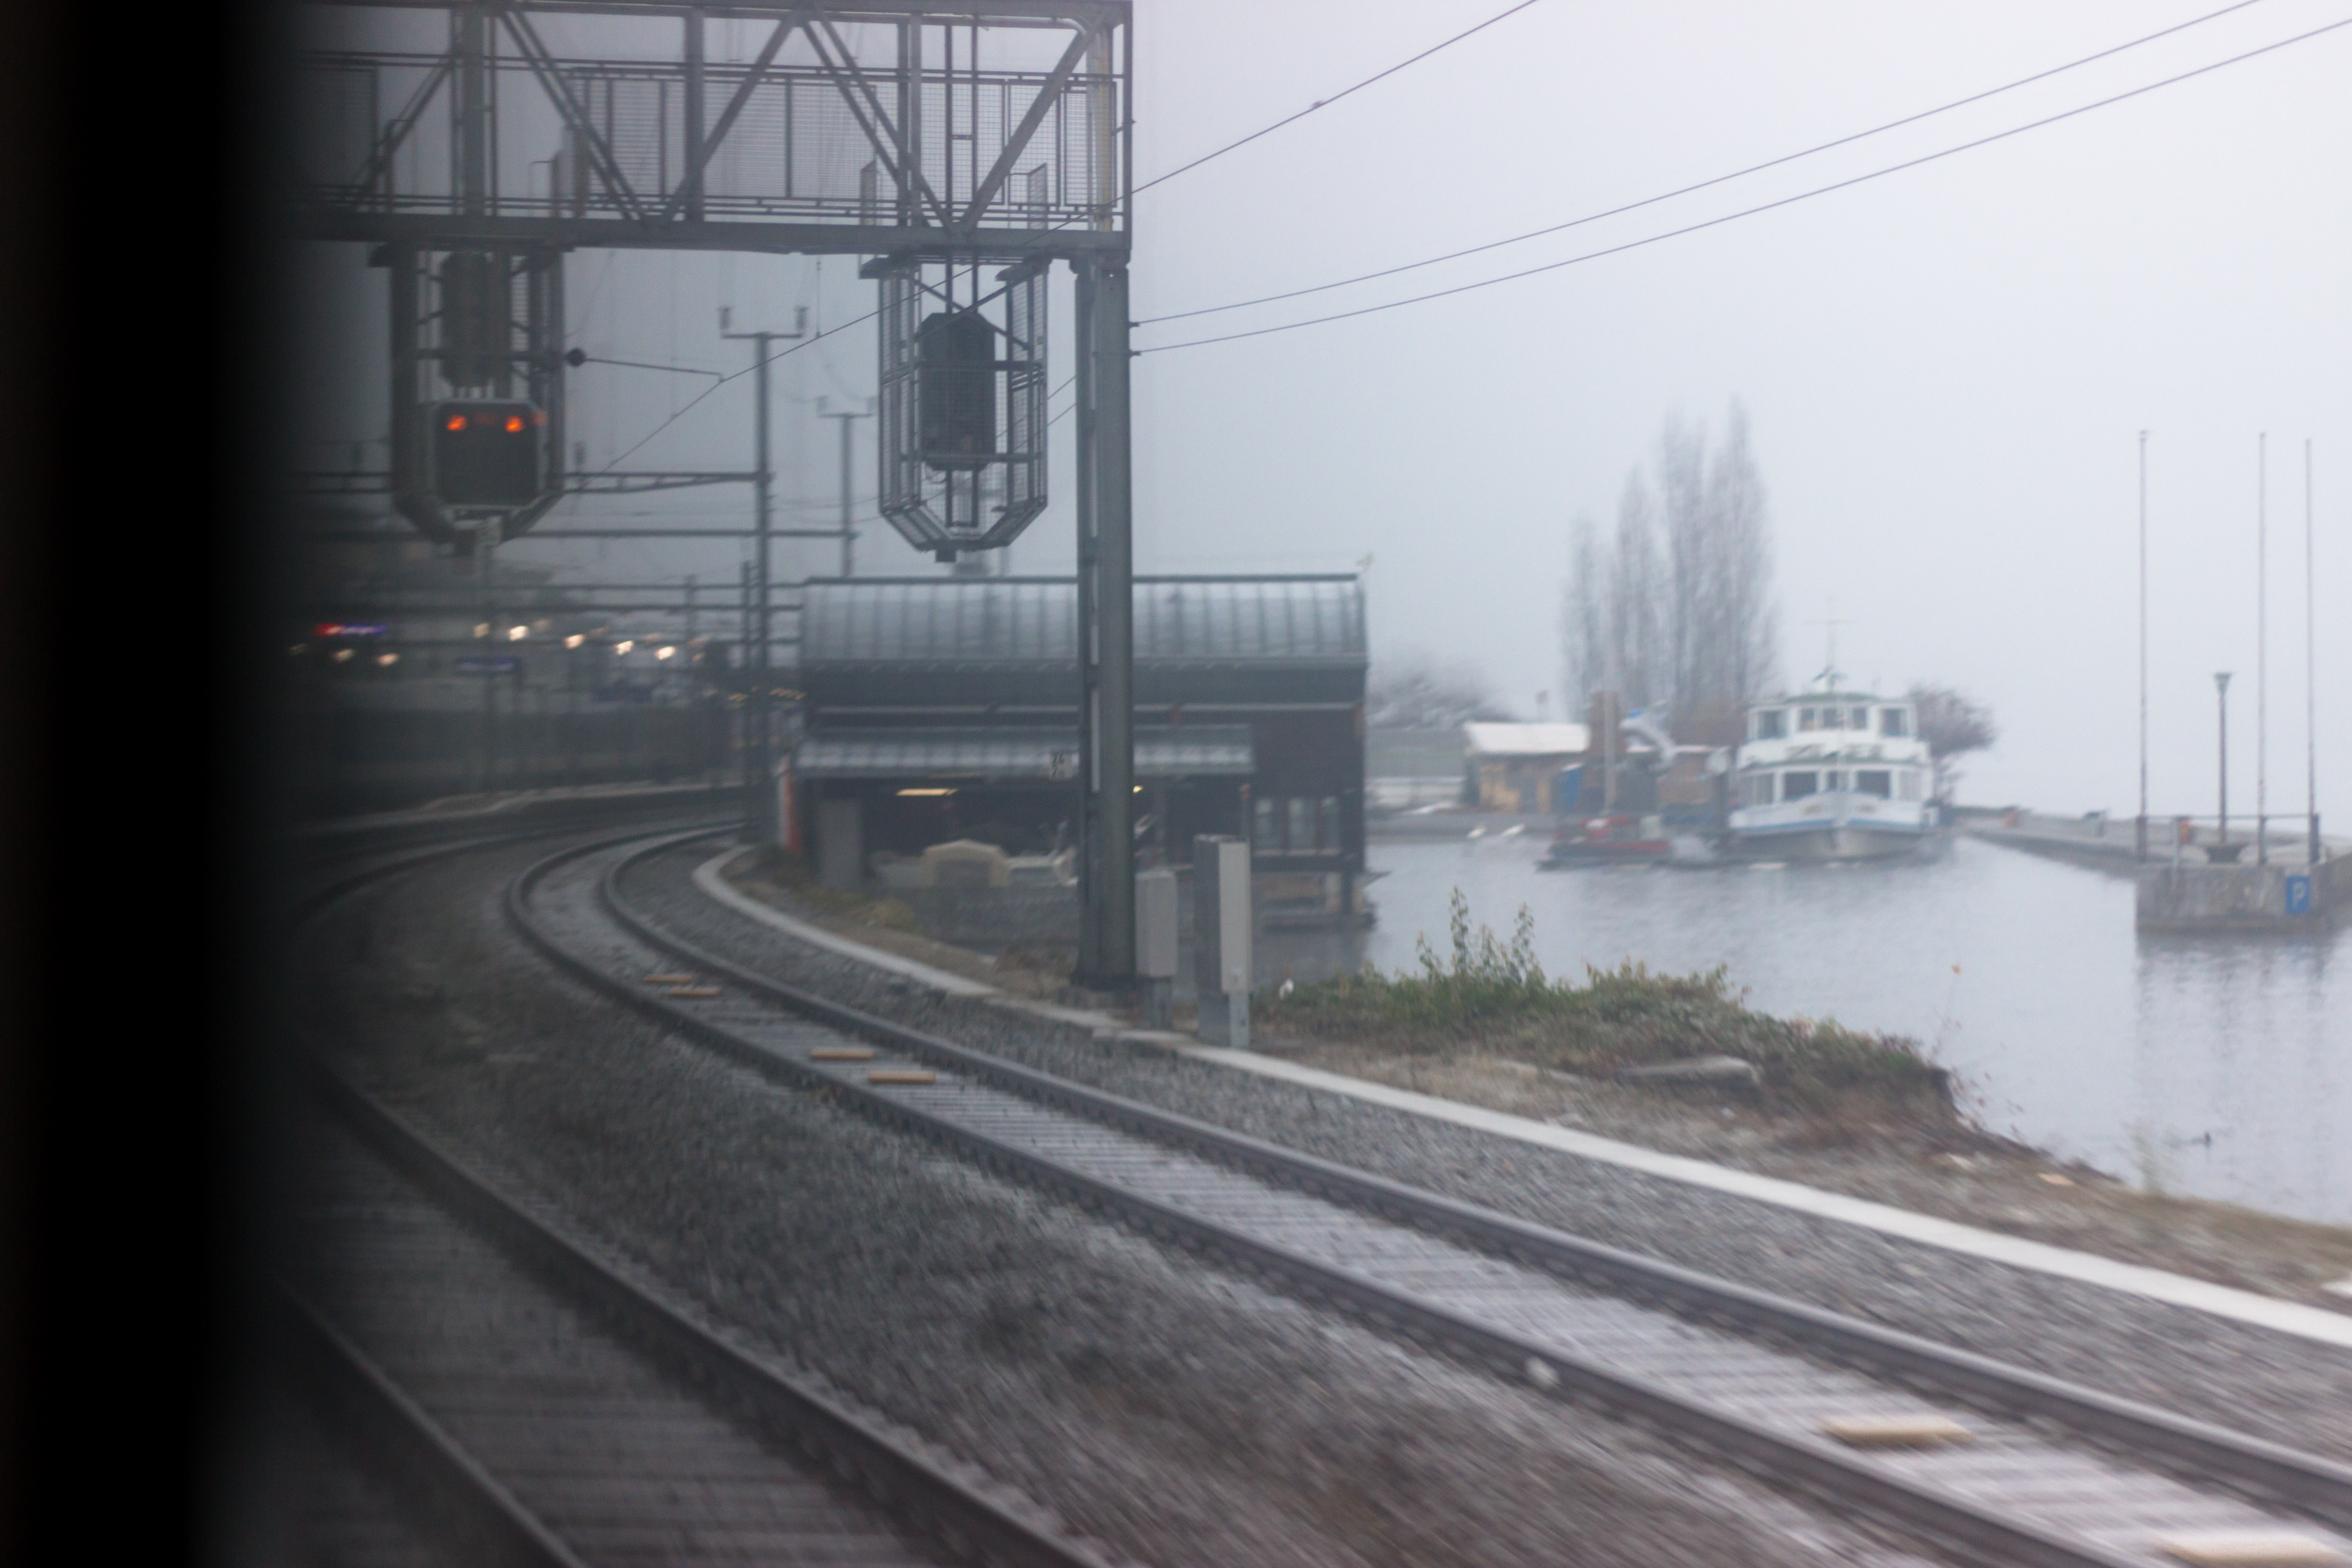
track, train, transport, vehicle, weather, electricity, lane, public transport, rail transport, atmospheric phenomenon